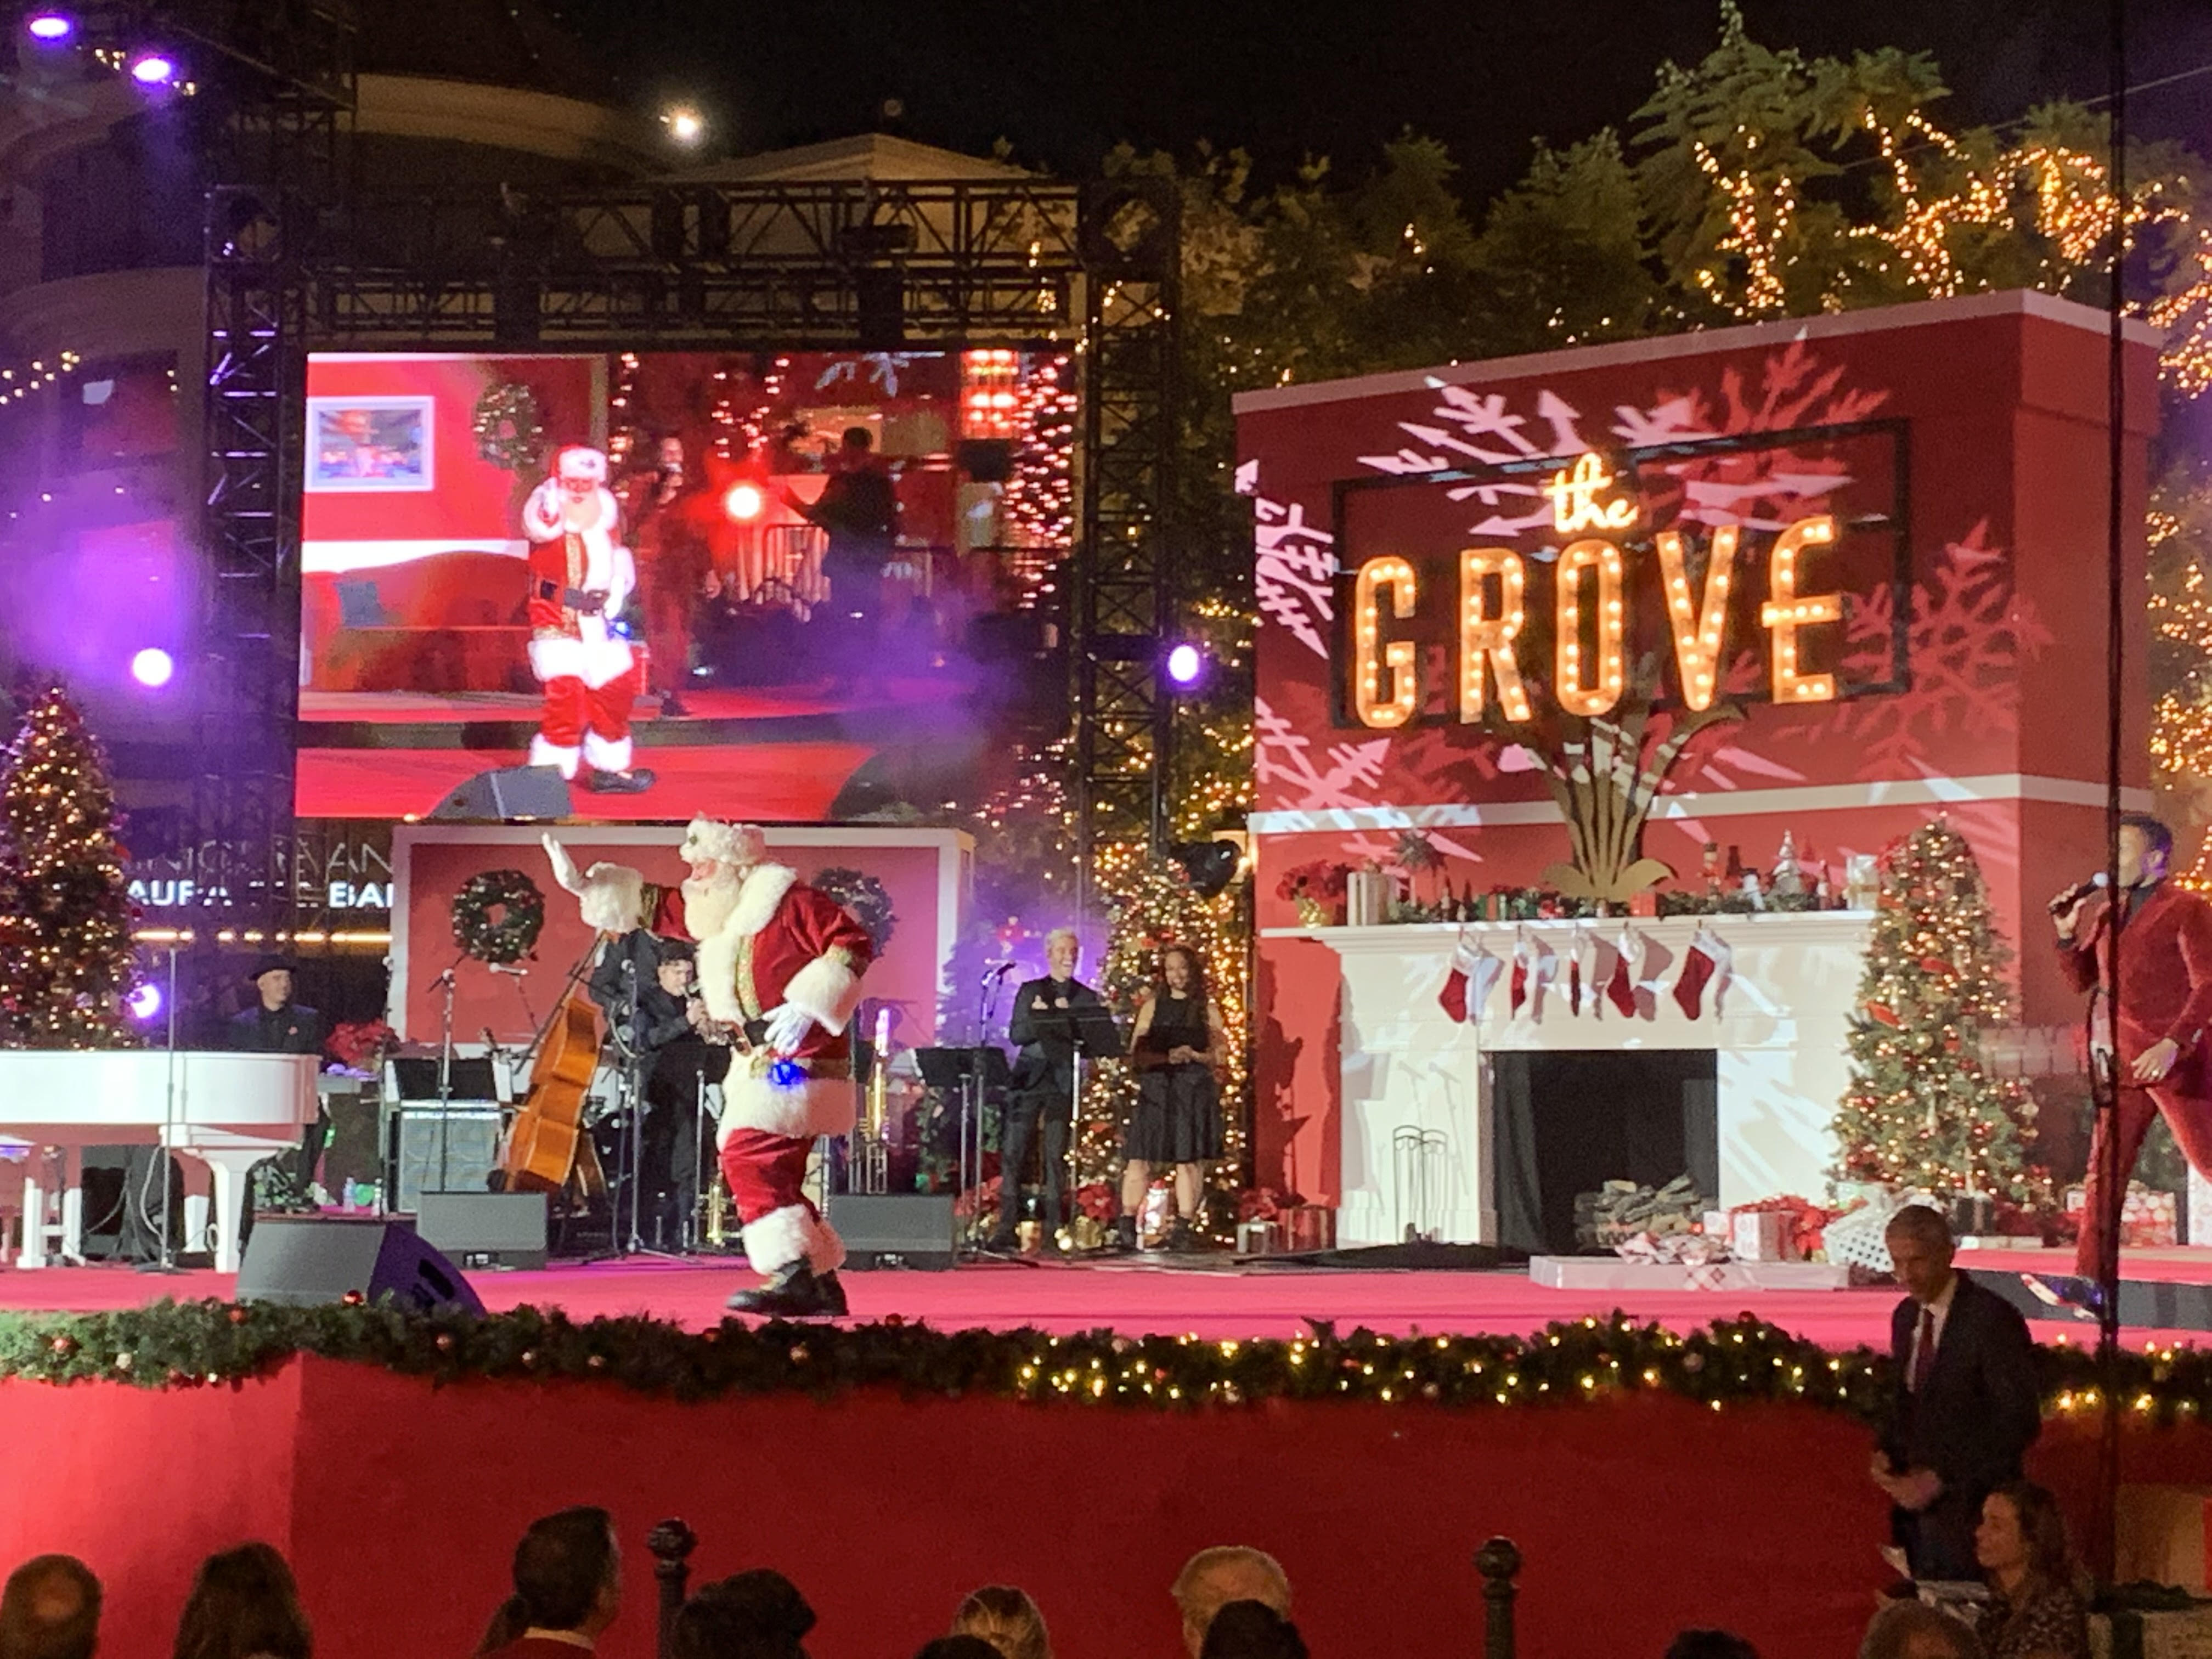
christmas, stage, lighting, event, pink, performance, christmas decoration, theatrical scenery, tree, music venue, interior design, heater, fete, performing arts, magenta, christmas lights, concert